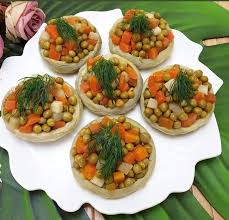
Label: Stuffed_Artichokes